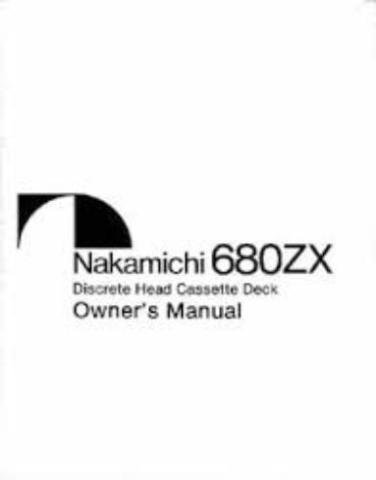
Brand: nakamichi-1
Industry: Necessities